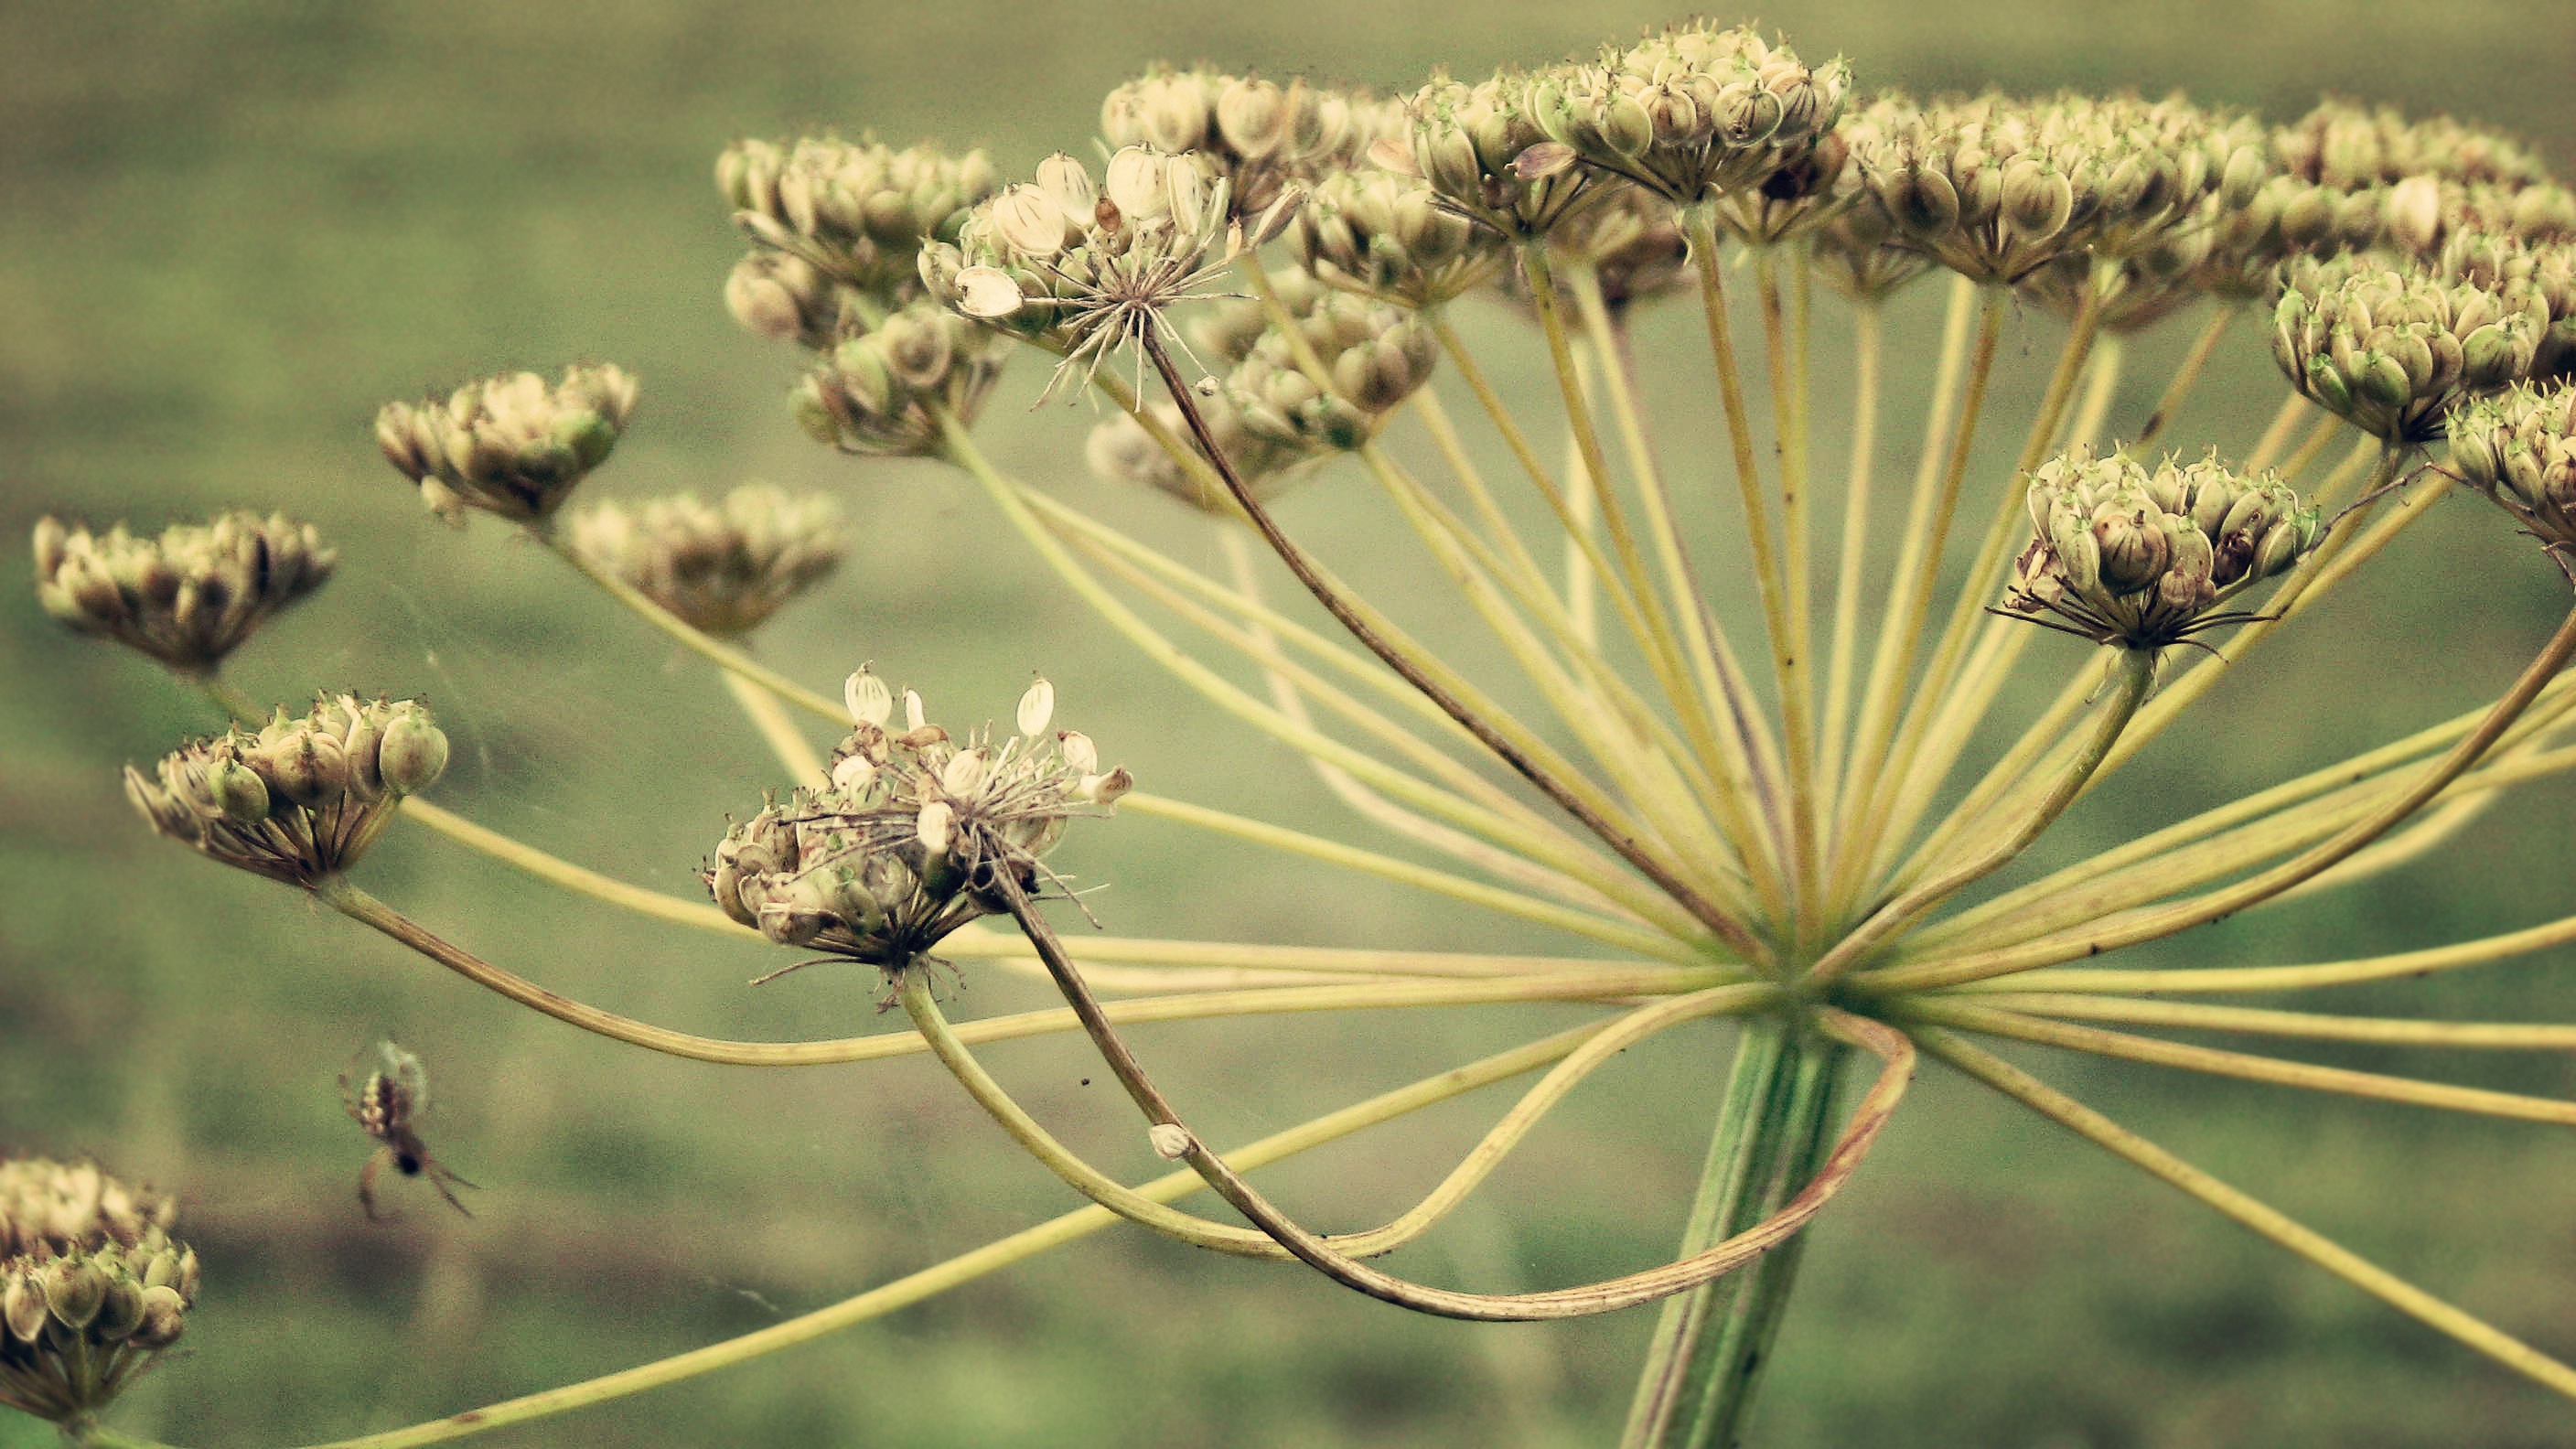
tree, nature, grass, branch, silhouette, blossom, plant, photography, prairie, leaf, flower, food, green, produce, botany, colorful, flora, fauna, wildflower, close up, macro photography, flowering plant, grass family, plant stem, land plant, thorns spines and prickles